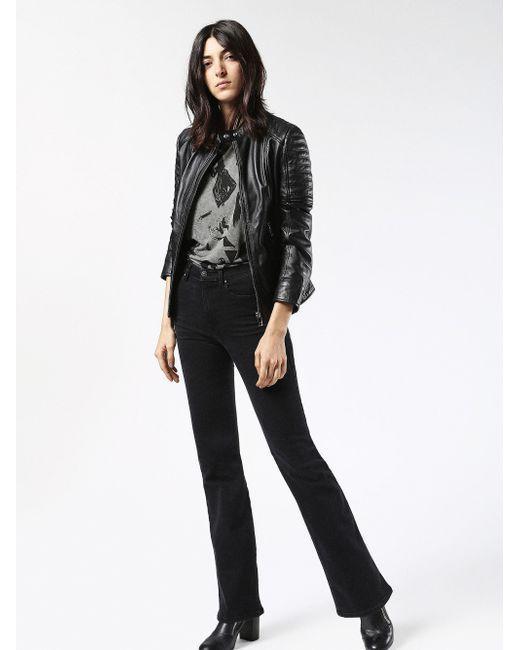
Gerade geschnittene Jeans mit hohem Bund in Schwarz für Damen